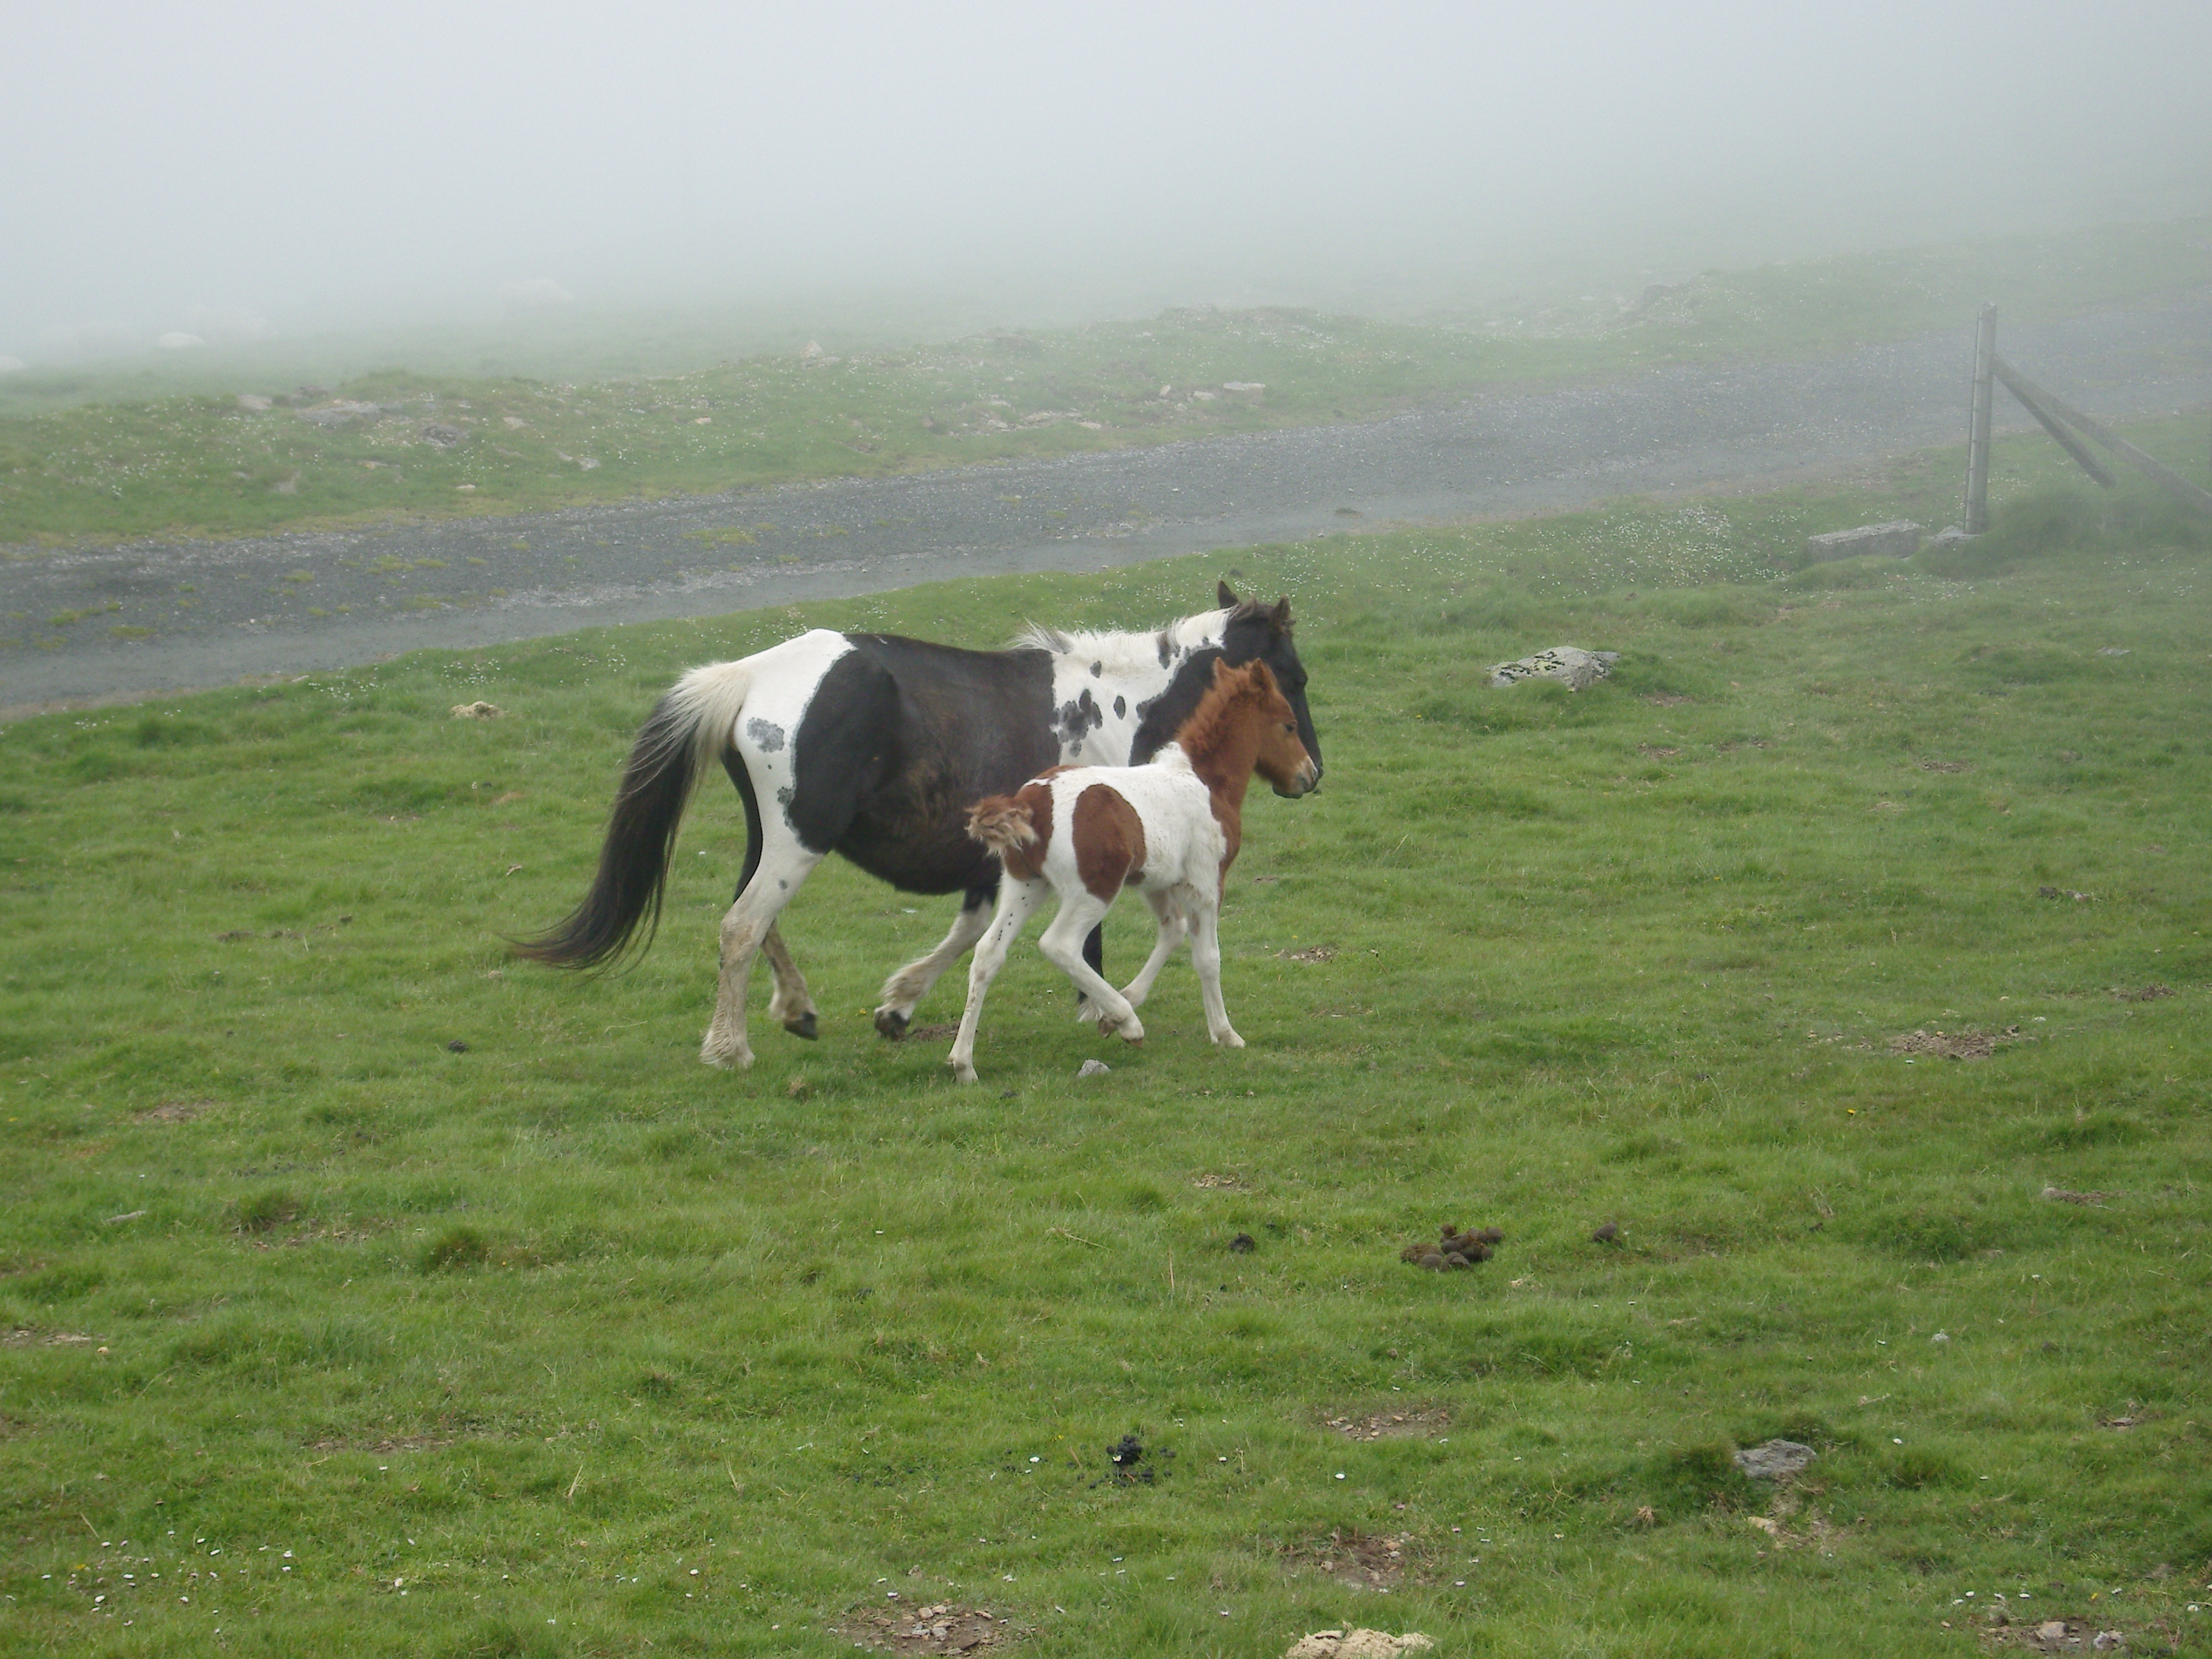
horse, pasture, grassland, horse like mammal, mare, grass, grazing, mane, steppe, mustang horse, livestock, ecoregion, stallion, pack animal, meadow, foal, pony